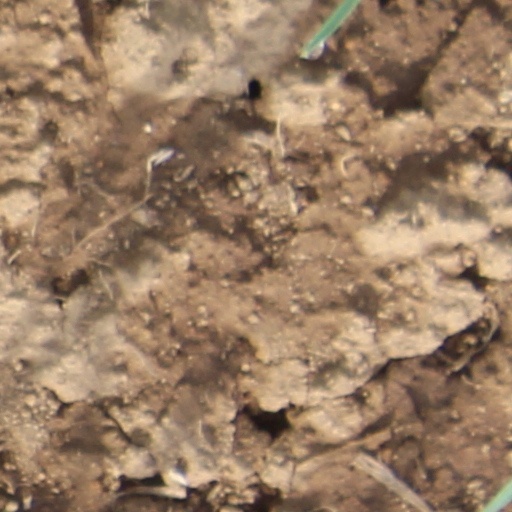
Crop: wheat